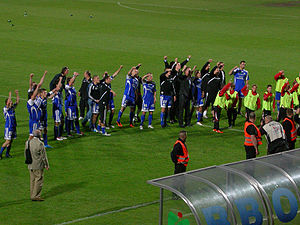
Podbeskidzie Bielsko-Biała
Podbeskidzie Bielsko-Biała er en polsk fodboldklub.